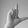
ASL letter: L